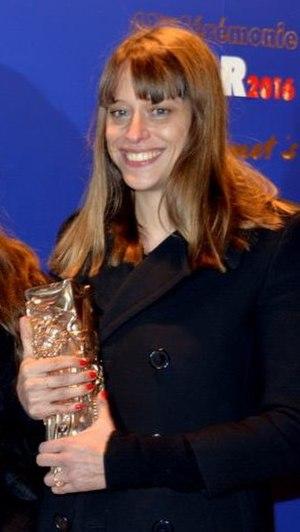
Alice Winocour à la cérémonie des César du cinéma
Alice Winocour, née à Paris le 13 janvier 1976, est une réalisatrice et scénariste française.